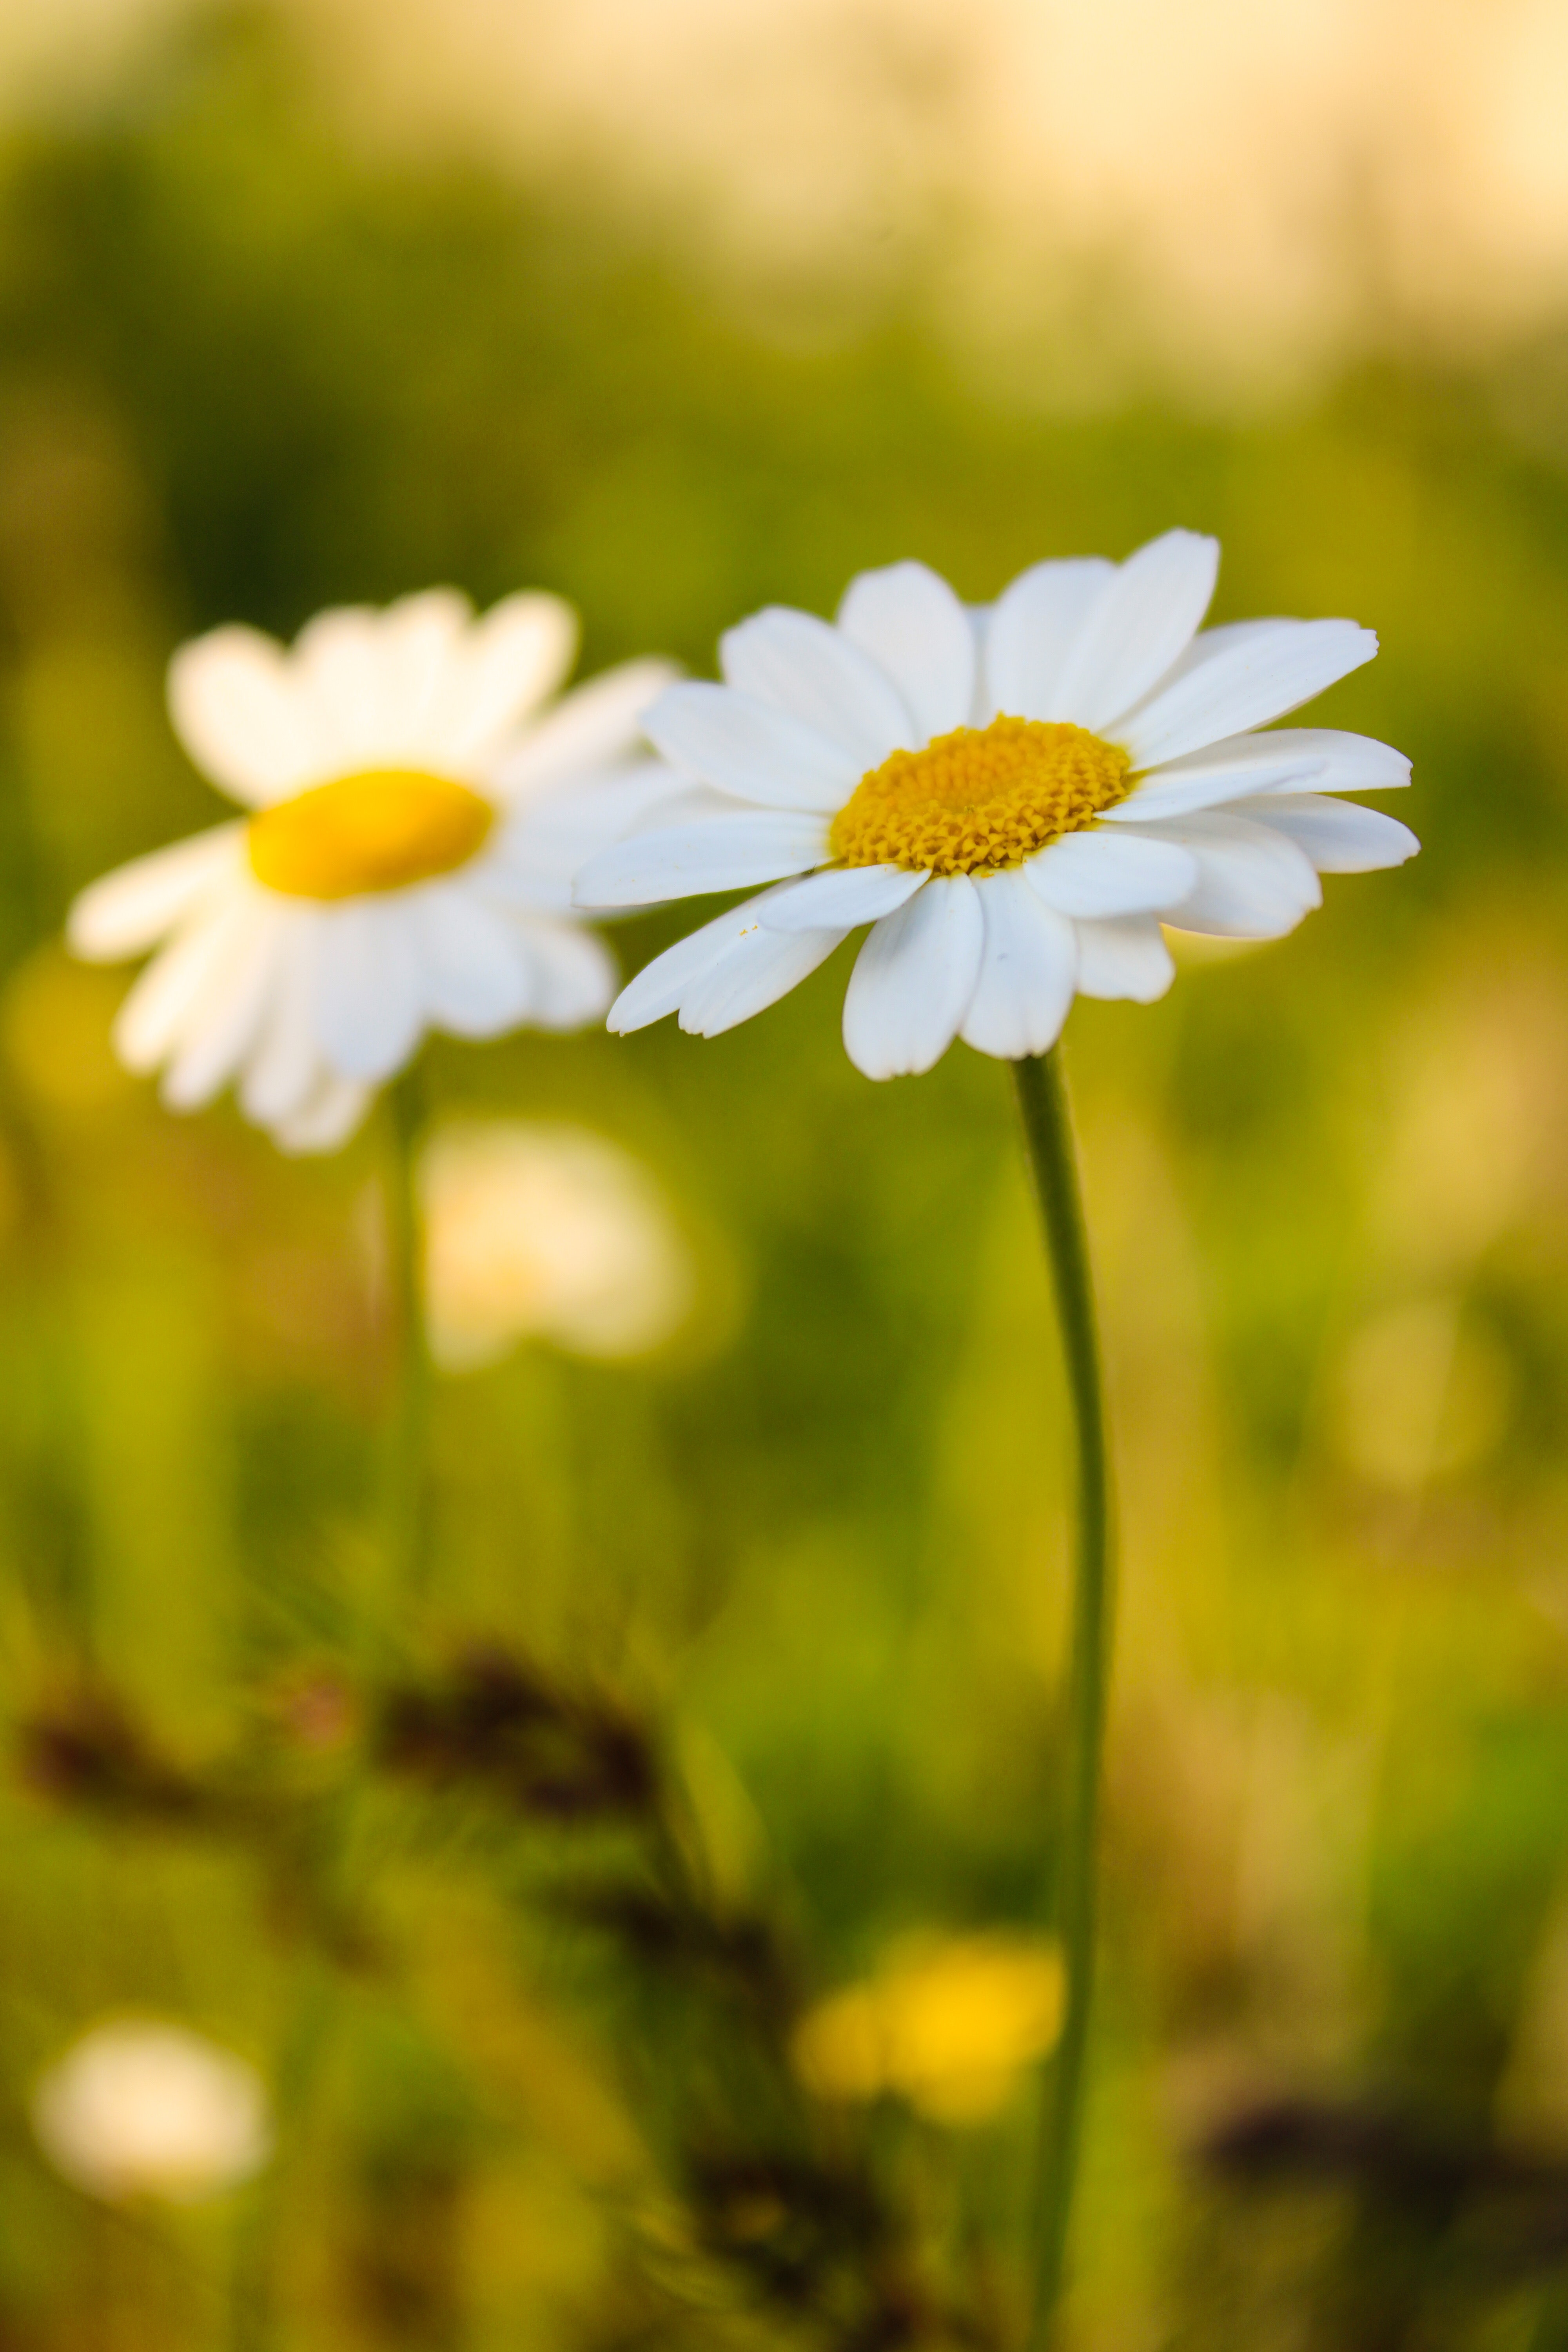
flower, plant, sky, petal, gesture, sunlight, grass, chamaemelum nobile, camomile, meadow, People in nature, natural landscape, landscape, annual plant, flowering plant, oxeye daisy, close up, grassland, field, daisy family, Pedicel, pollen, macro photography, daisy, prairie, herbaceous plant, happy, marguerite daisy, plant stem, wildflower, herb, asterales, sunflower, mayweed, still life photography